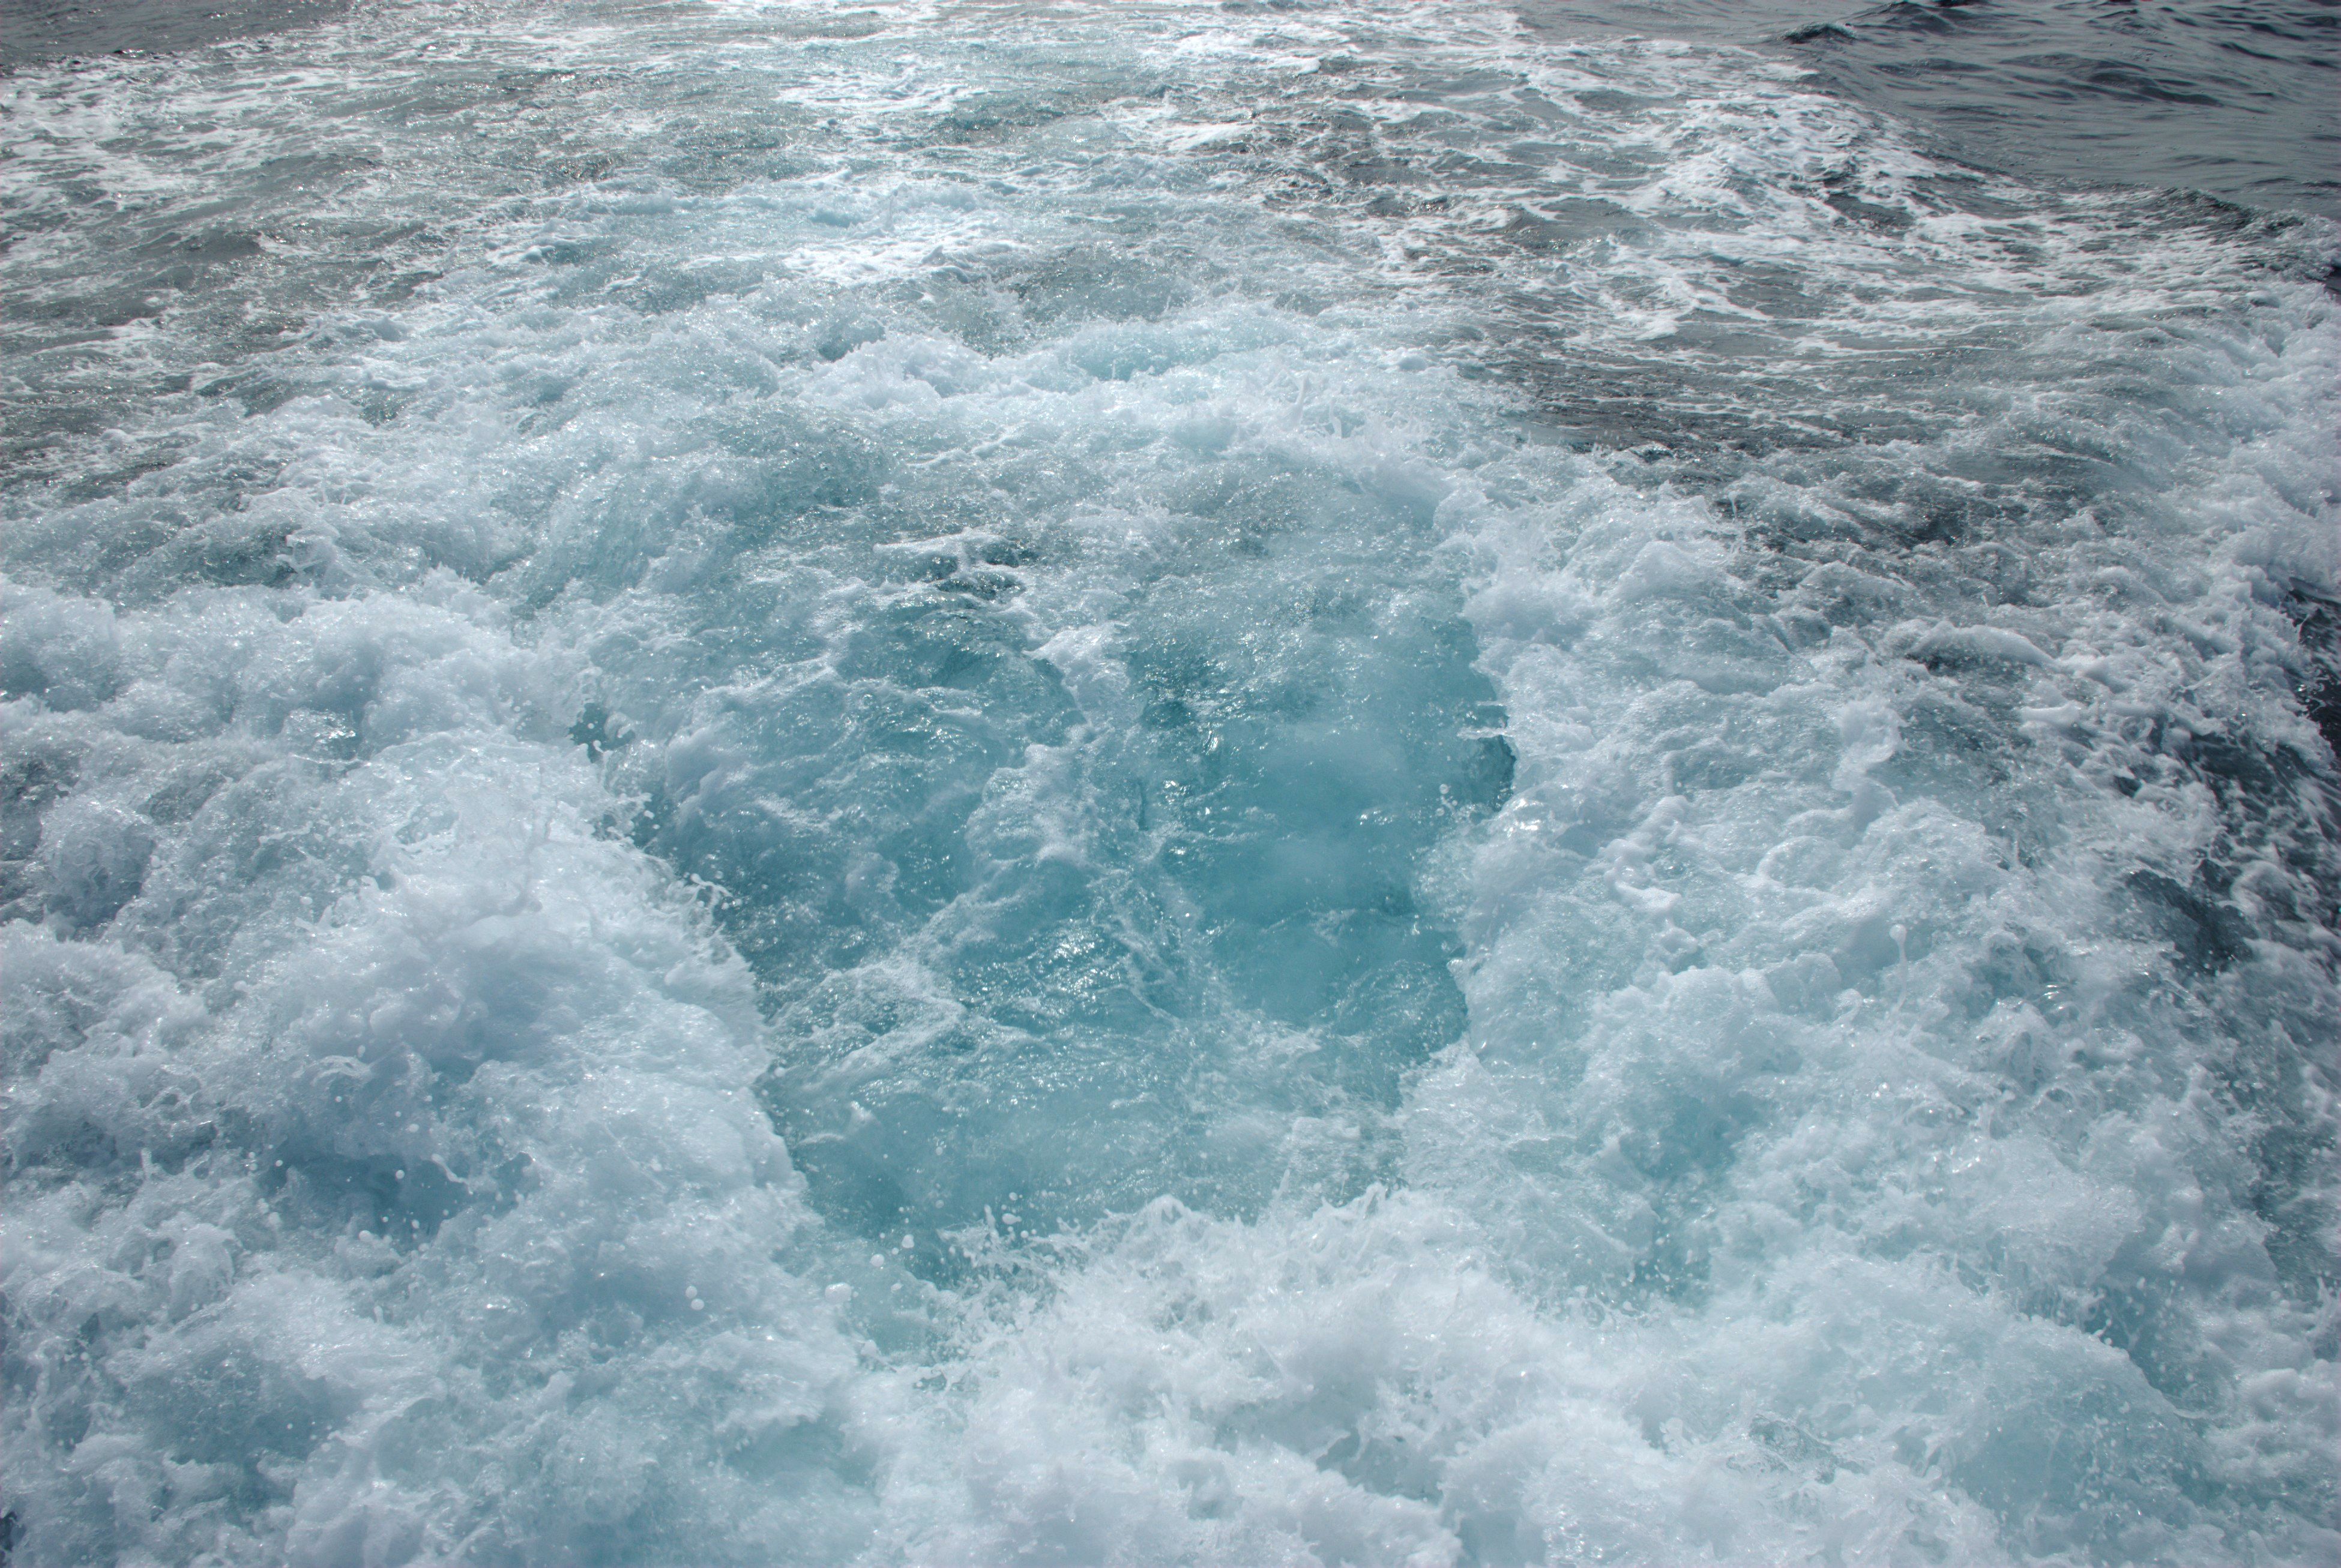
sea, coast, water, ocean, wave, river, rapid, nikon, d80, nikond80, geological phenomenon, wind wave